The Old English Baron

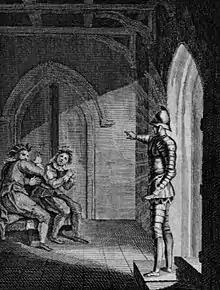
Frontispiece illustration to the 1778 edition

"The Old English Baron" was a major influence in the development of Gothic fiction. It was dramatized in 1799 as "Edmond, Orphan of the Castle". Reeve's contribution in the development of the Gothic fiction can be demonstrated on at least two fronts. In the first, there is the reinforcement of the Gothic narrative framework, one that focuses on expanding the imaginative domain so as to include the supernatural without losing the realism that marks the novel that Walpole pioneered. Secondly, Reeve also sought to contribute to finding the appropriate formula to ensure that the fiction is believable and coherent. The result is that she spurned specific aspects of Walpole's style such as his tendency to incorporate too much humor or comic elements in such a way that it diminishes the Gothic tale's ability to induce fear. In 1777, Reeve enumerated Walpole's excesses in this respect: "...a sword so large as to require an hundred men to lift it; a helmet that by its own weight forces a passage through a court-yard into an arched vault, big enough for a man to go through; a picture that walks out of its frame; a skeleton ghost in a hermit's cowl..."